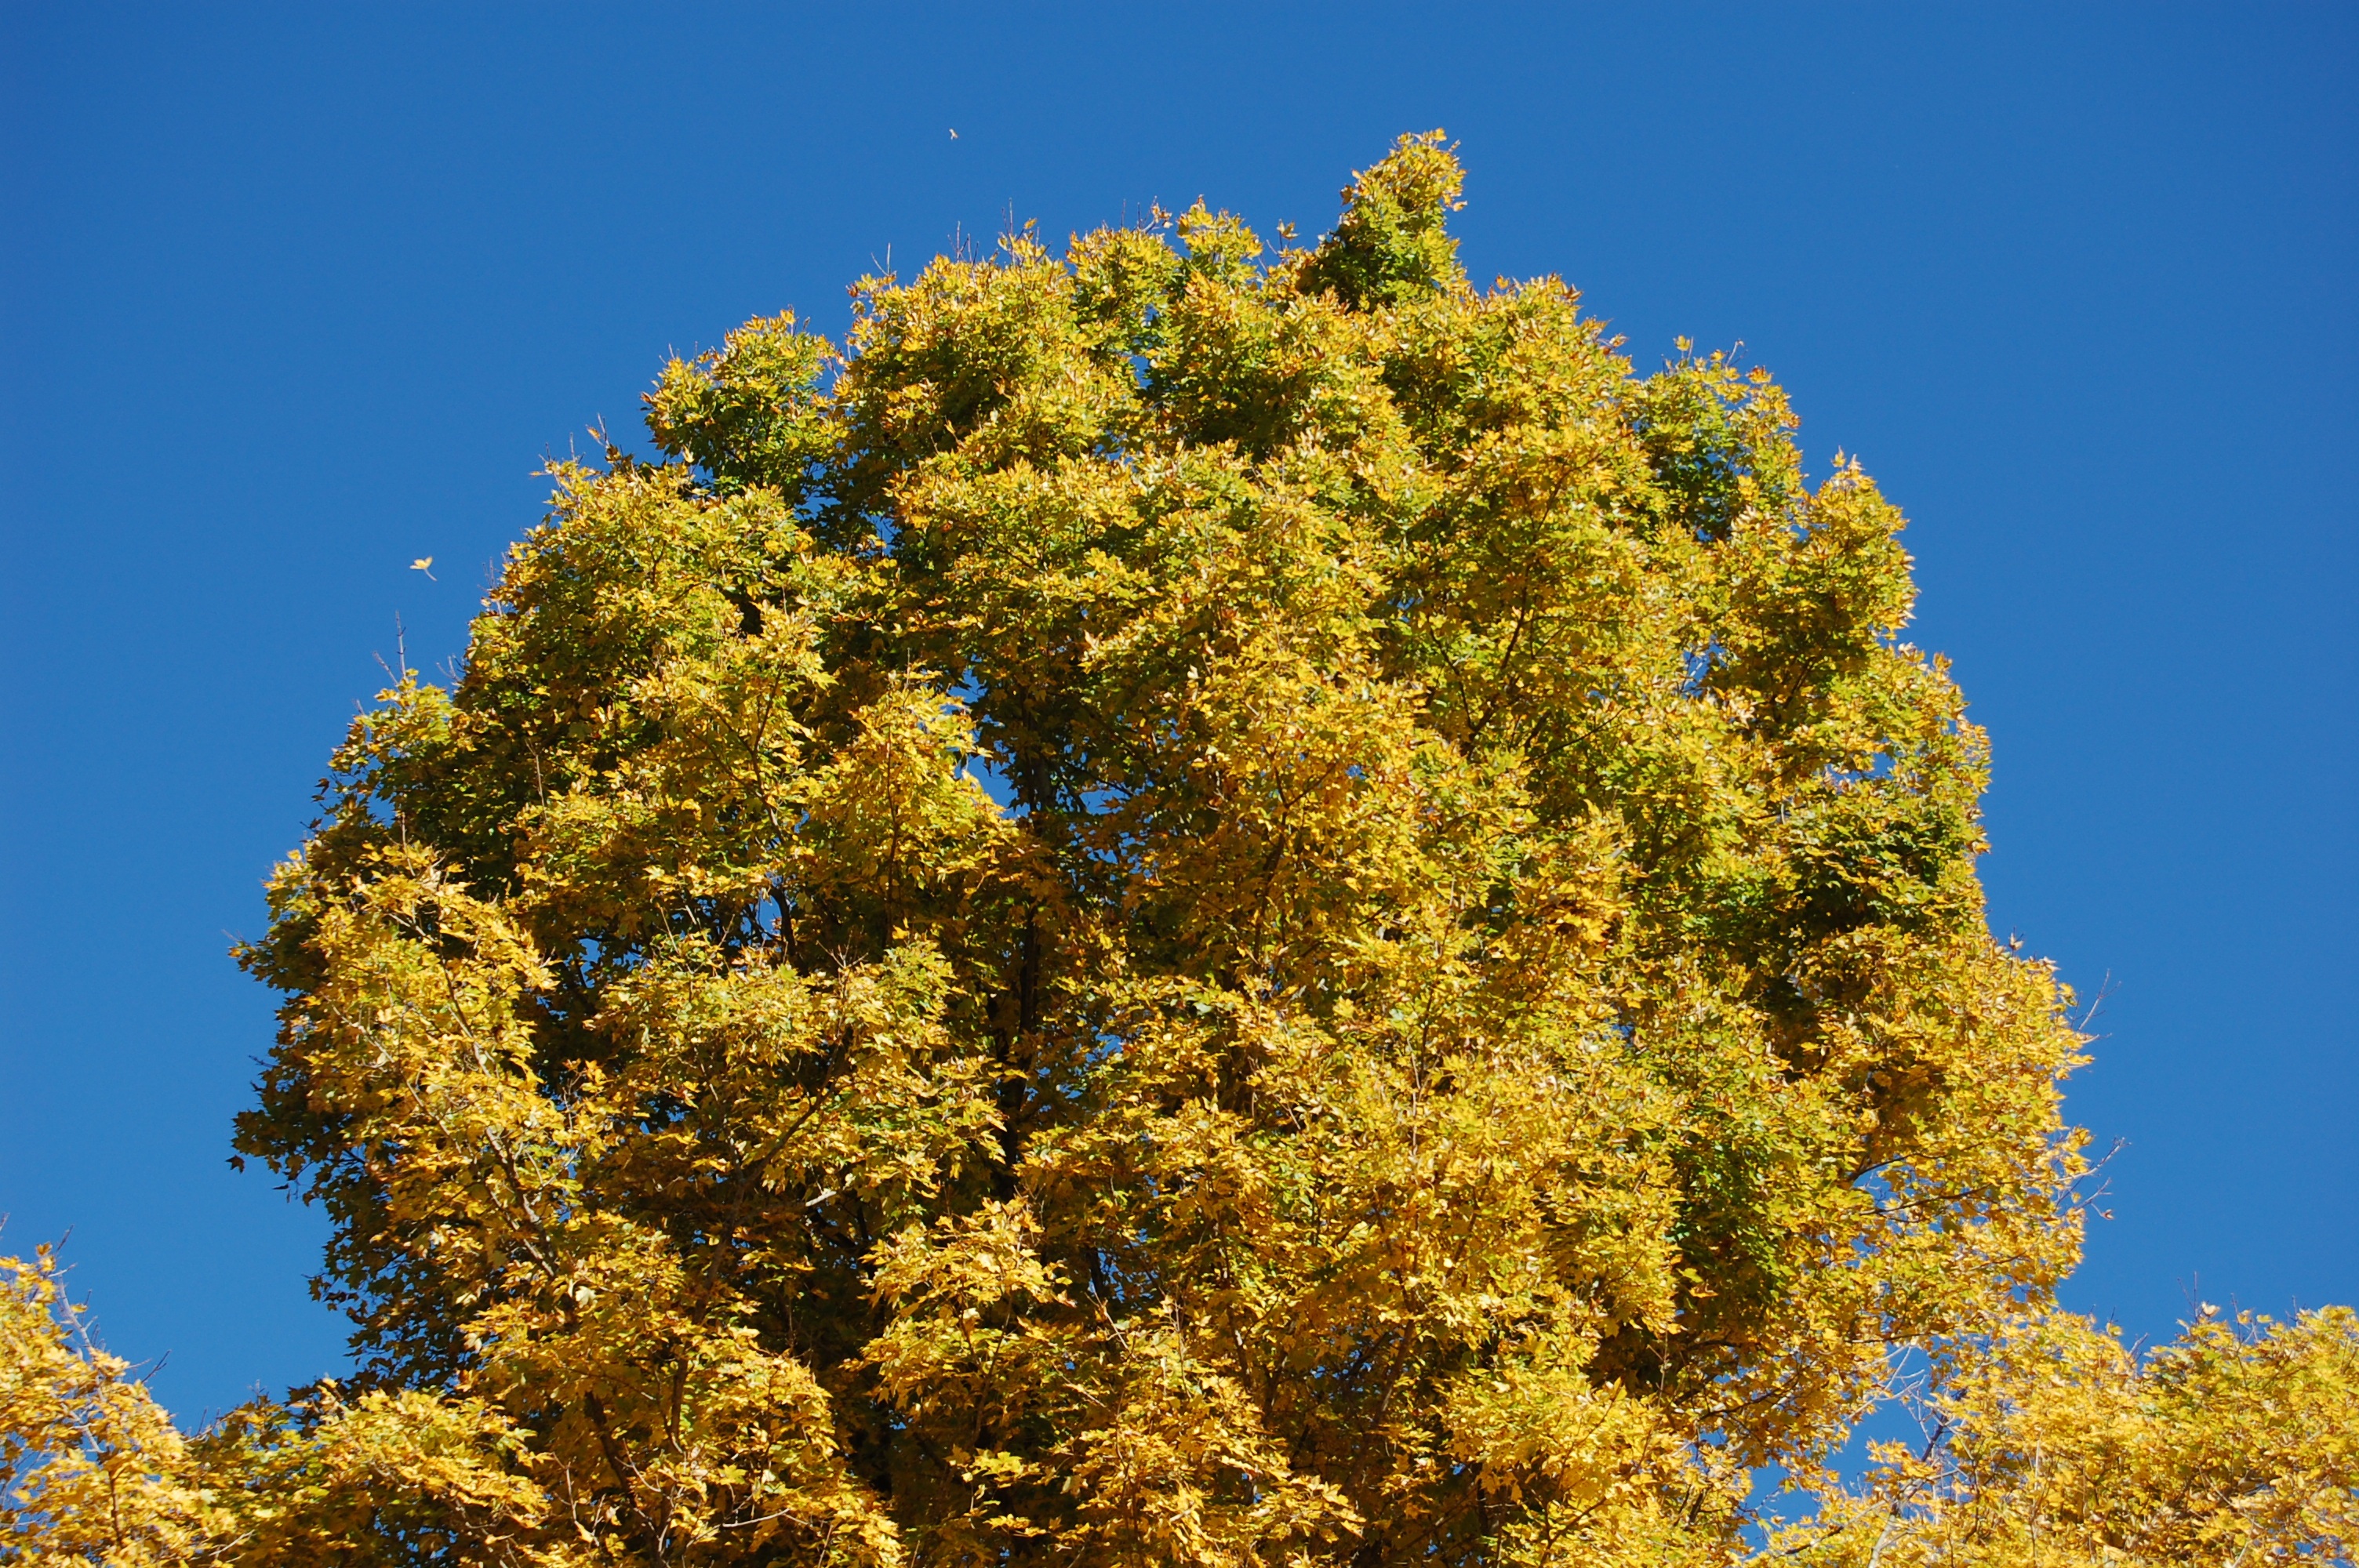
tree, branch, plant, sky, leaf, flower, evergreen, autumn, season, shrub, deciduous, larch, ecosystem, maidenhair tree, biome, woody plant, land plant